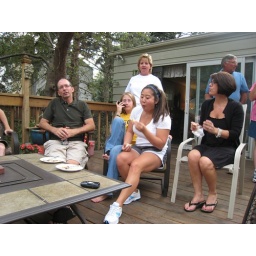
Dale, Janna, Sue (standing), Ariel (Janna's friend seated in white T-shirt), Marybeth, Dick (in background, blue shirt).